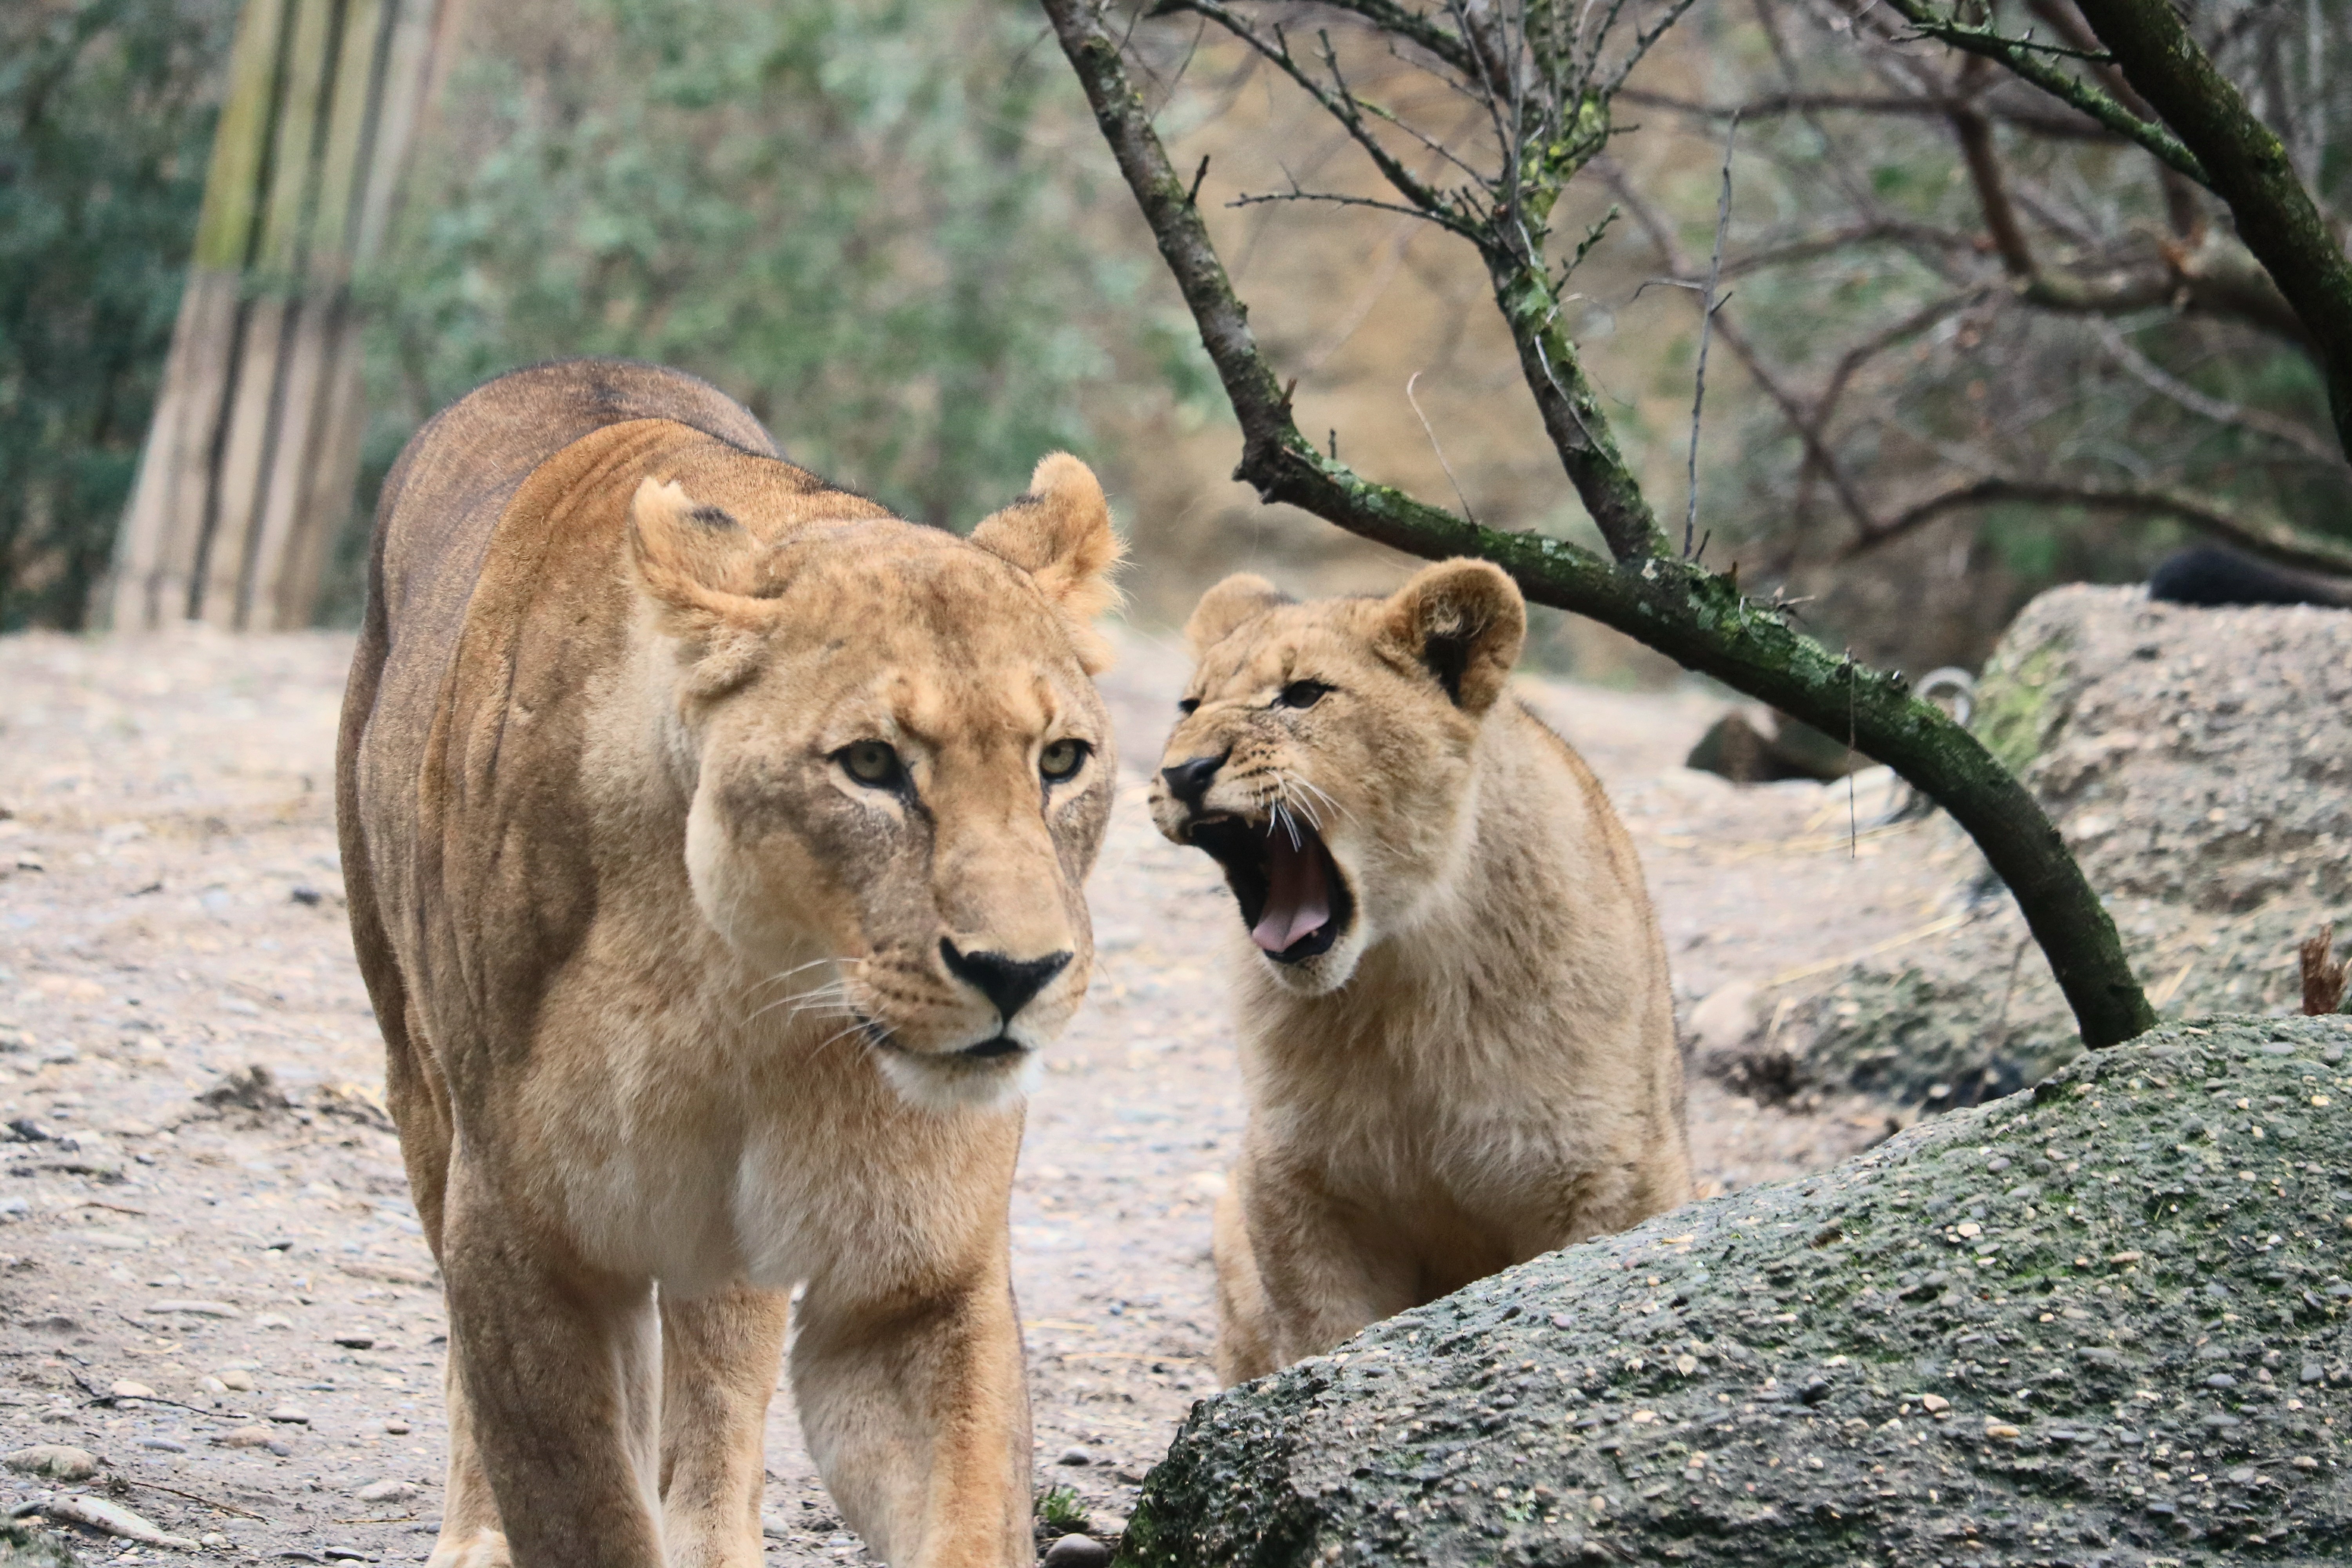
nature, outdoor, adventure, recreation, female, wildlife, zoo, cat, africa, mammal, child, predator, fauna, lion, lioness, mother, animals, hunt, attention, wildcat, safari, pride, vigilant, big cats, outdoor recreation, cat like mammal, masai lion